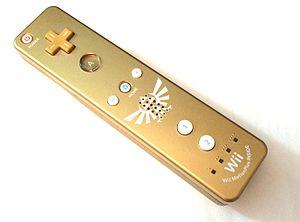
The Legend of Zelda, ou simplement Zelda, est une série de jeux vidéo d'action-aventure produite par la société japonaise Nintendo et créée par Shigeru Miyamoto et Takashi Tezuka. Depuis 1986 et la sortie du jeu The Legend of Zelda sur la console NES, dix-neuf jeux font officiellement partie de la saga. Plusieurs rééditions, remakes et jeux dérivés ont également vu le jour.